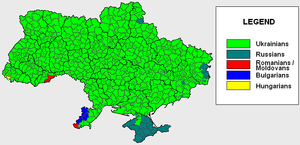
L'Ukraine est un État d'Europe orientale, le deuxième d'Europe par sa superficie. Elle est bordée par la mer Noire et la mer d'Azov au sud, frontalière avec la Russie au nord-est et à l'est, avec la Biélorussie au nord, avec la Pologne à l'ouest-nord-ouest, avec la Slovaquie et la Hongrie à l'ouest et avec la Roumanie et la Moldavie au sud-ouest.